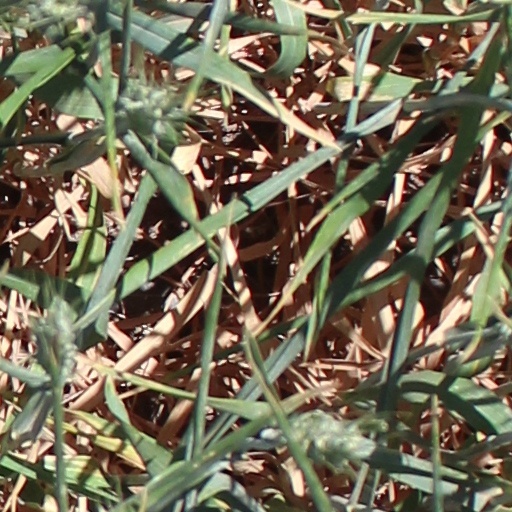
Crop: wheat